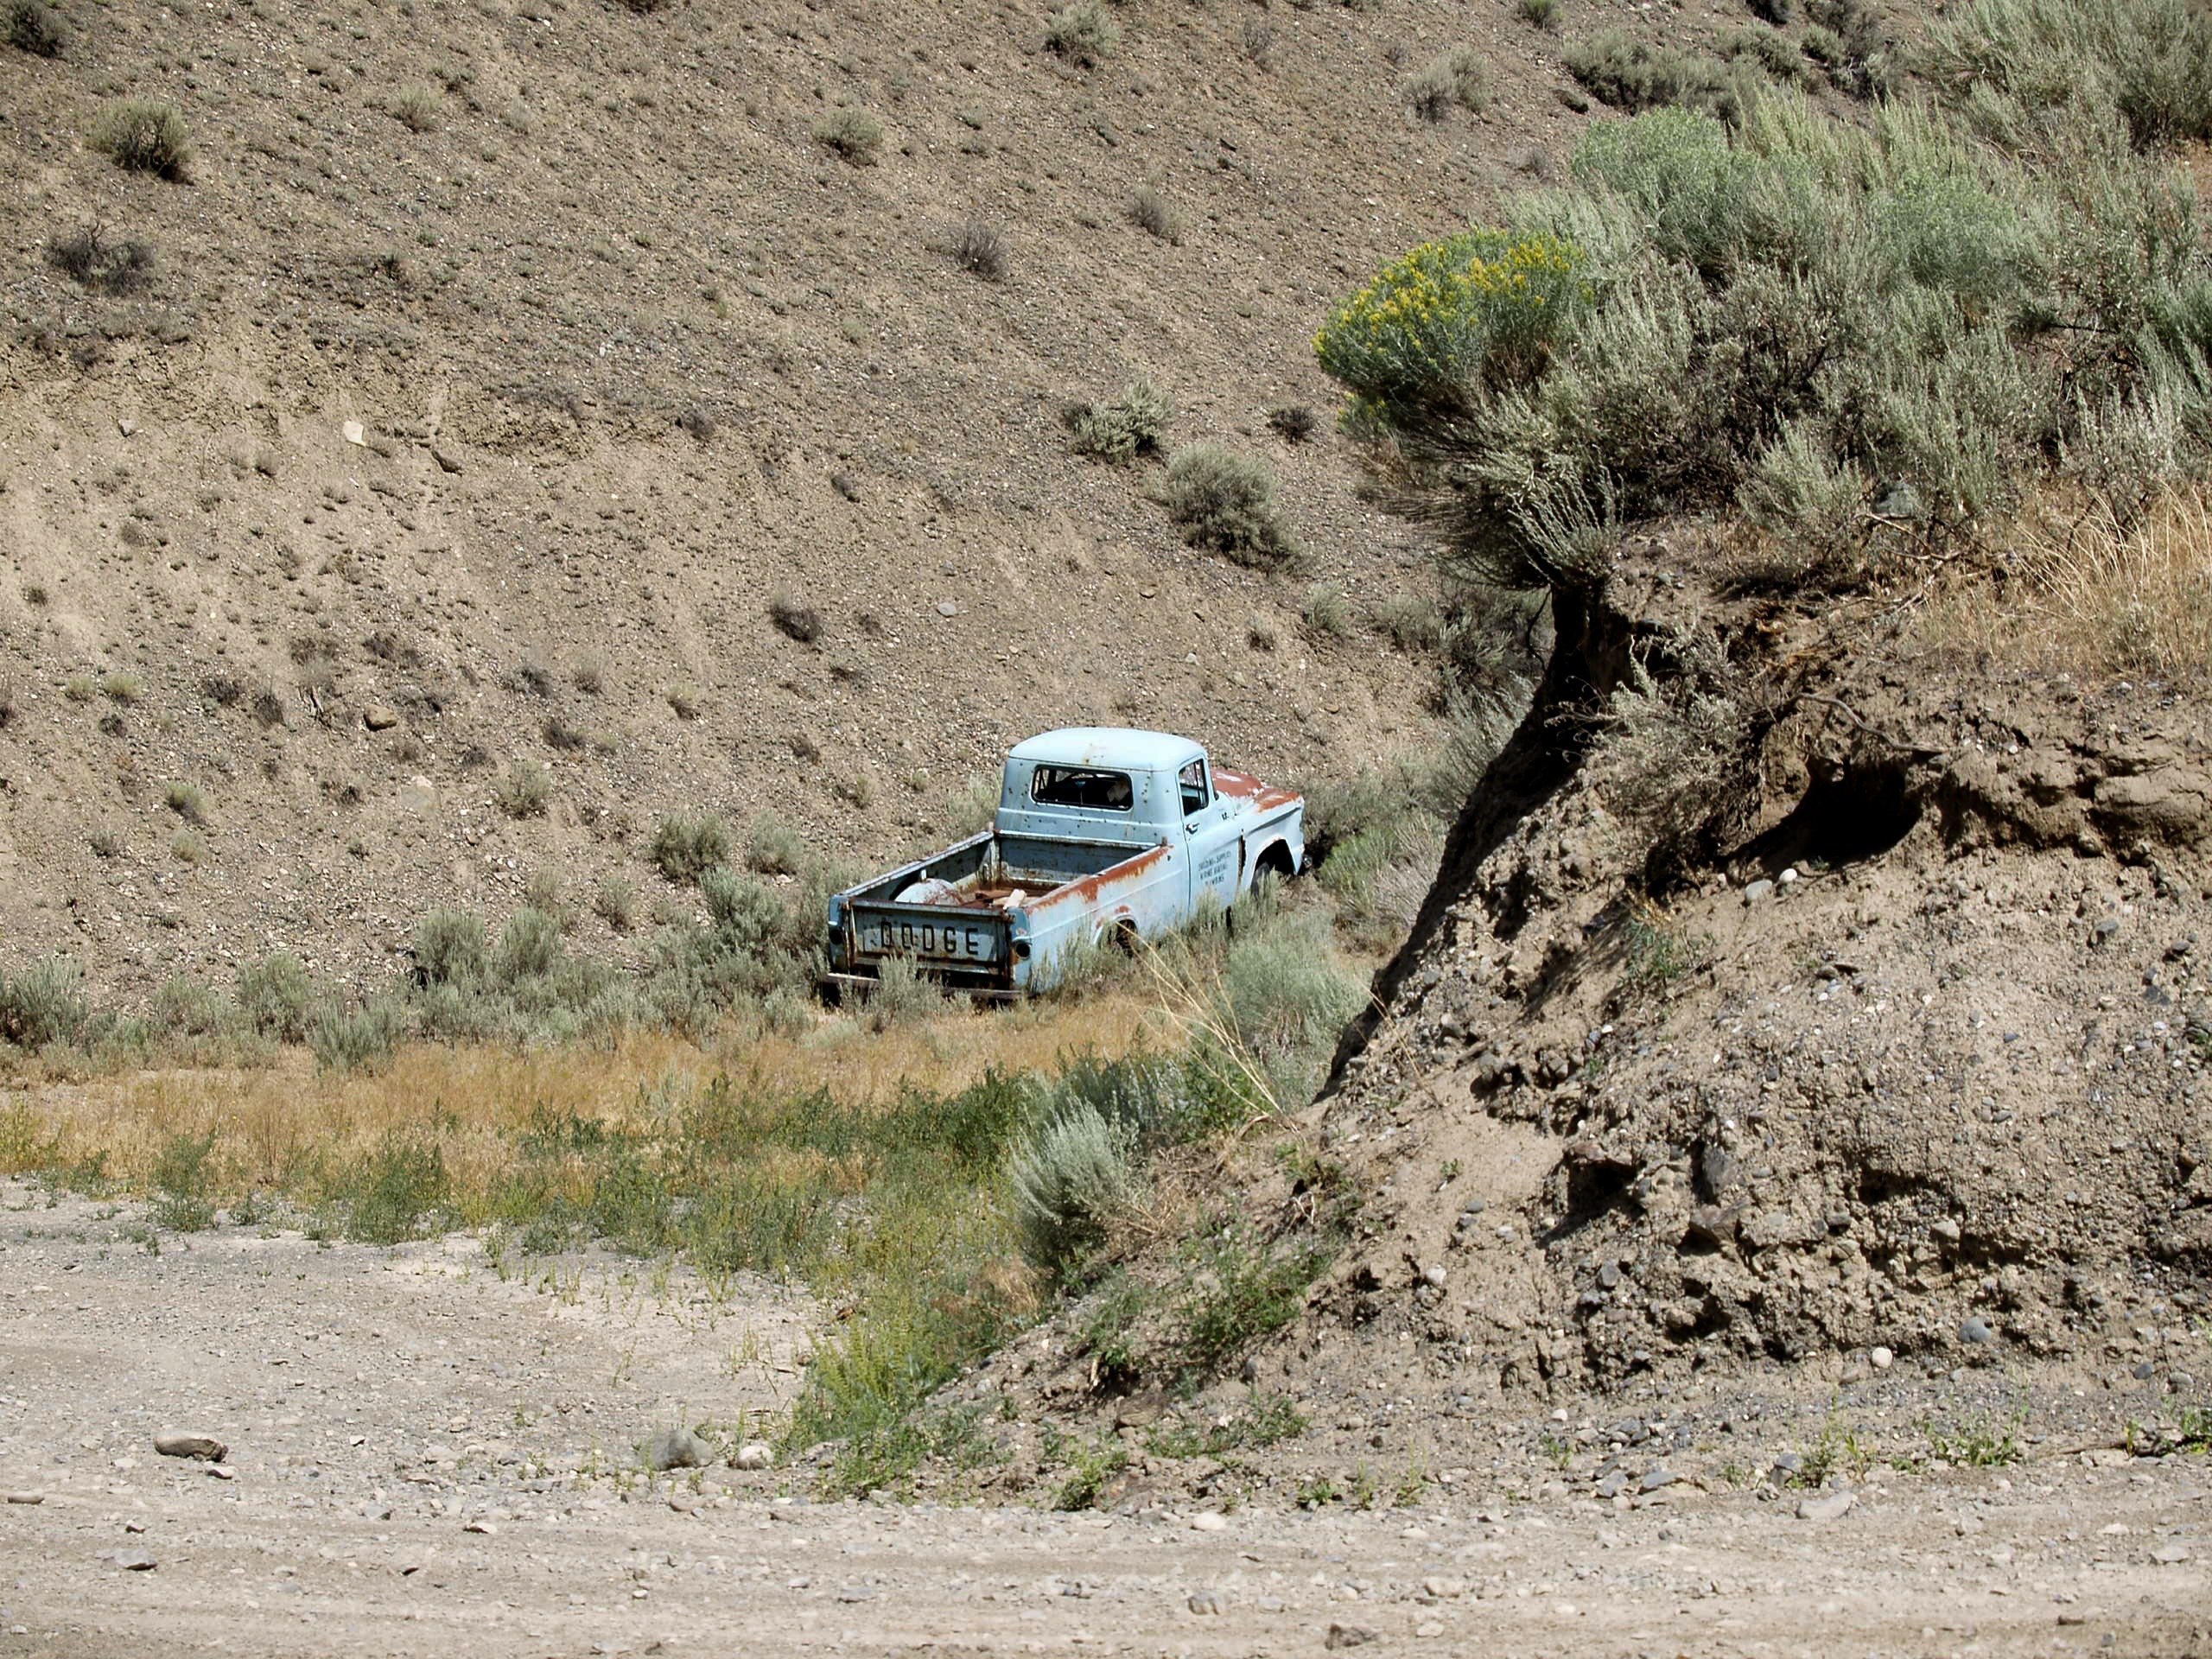
tree, car, automobile, desert, adventure, old, transportation, truck, vehicle, mud, soil, blue, material, erosion, rusty, racing, dodge, off road vehicle, geological phenomenon, off roading